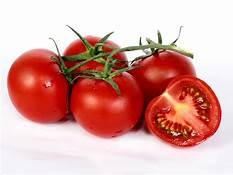
Label: tomato